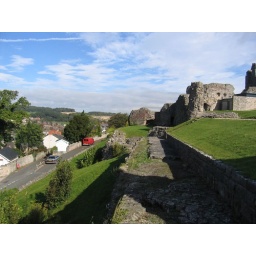
Denbigh Castle, Denbighshire. Terrace running in front of ruined curtain wall.